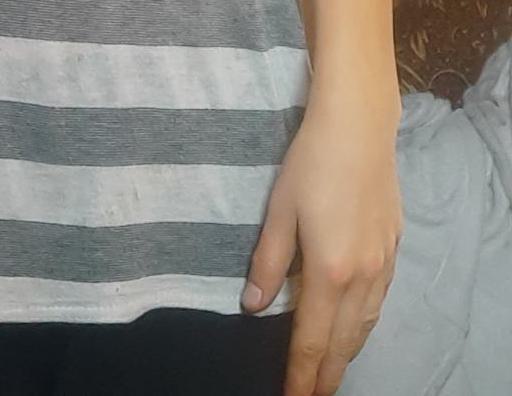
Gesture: no_gesture